HD 206267

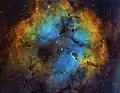
HD 206627 is the brightest star in the centre of the nebula IC 1396, which it ionises.

HD 206267A is a hierarchical triple star system in the northern circumpolar constellation of Cepheus. Two of the members form a spectroscopic binary that orbit each other with a period of 3.7 days, while a third member lies further away—it is unclear whether this third member is gravitationally bound to the pair. The system is emitting a stellar wind that reaches an exceptional velocity of 3,225 km/s, among the highest measured for stars of this type.